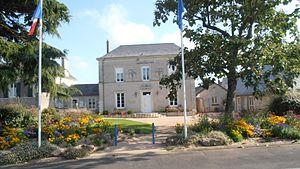
La mairie du Plessis-Macé (Maine-et-Loire, France).
Le Plessis-Macé est une ancienne commune française située dans le département de Maine-et-Loire, en région Pays de la Loire, devenue le 1ᵉʳ janvier 2016, une commune déléguée de la commune nouvelle de Longuenée-en-Anjou.